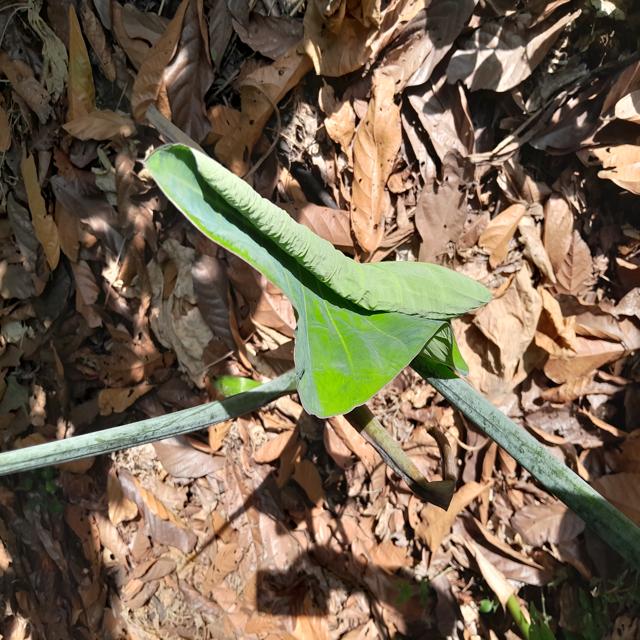
Label: Healthy